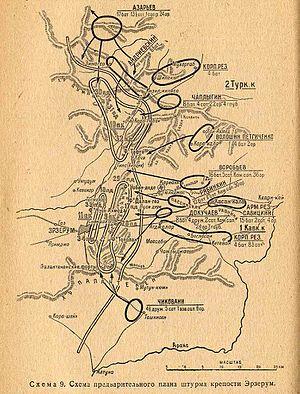
La bataille d'Erzurum se déroula en 1916 au cours de la campagne du Caucase. Elle opposa l'armée turque aux troupes russes et se termina par un succès de ces dernières.